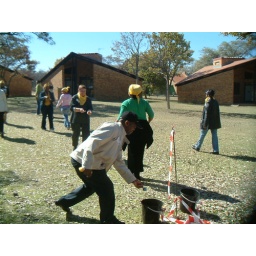
Drop what is left of the water in the table spoon